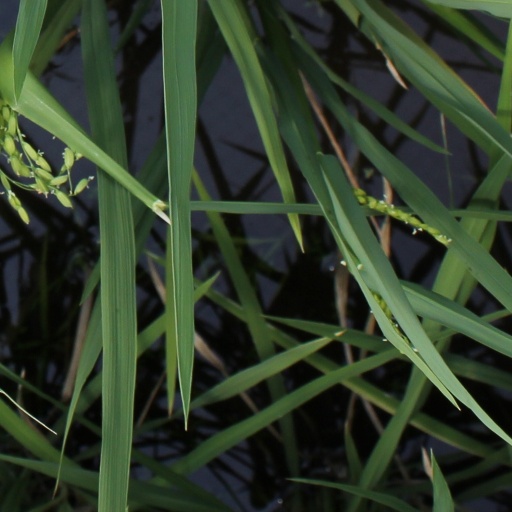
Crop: rice